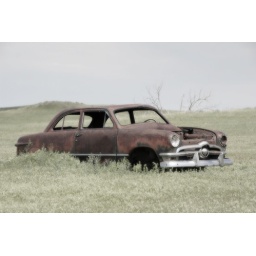
went fishing and found this old car in the middle of a field